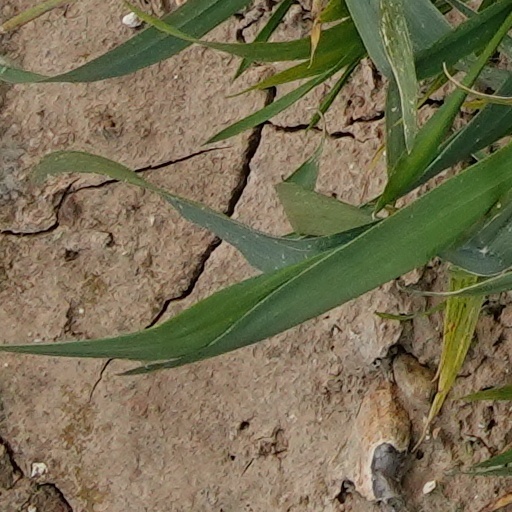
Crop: wheat